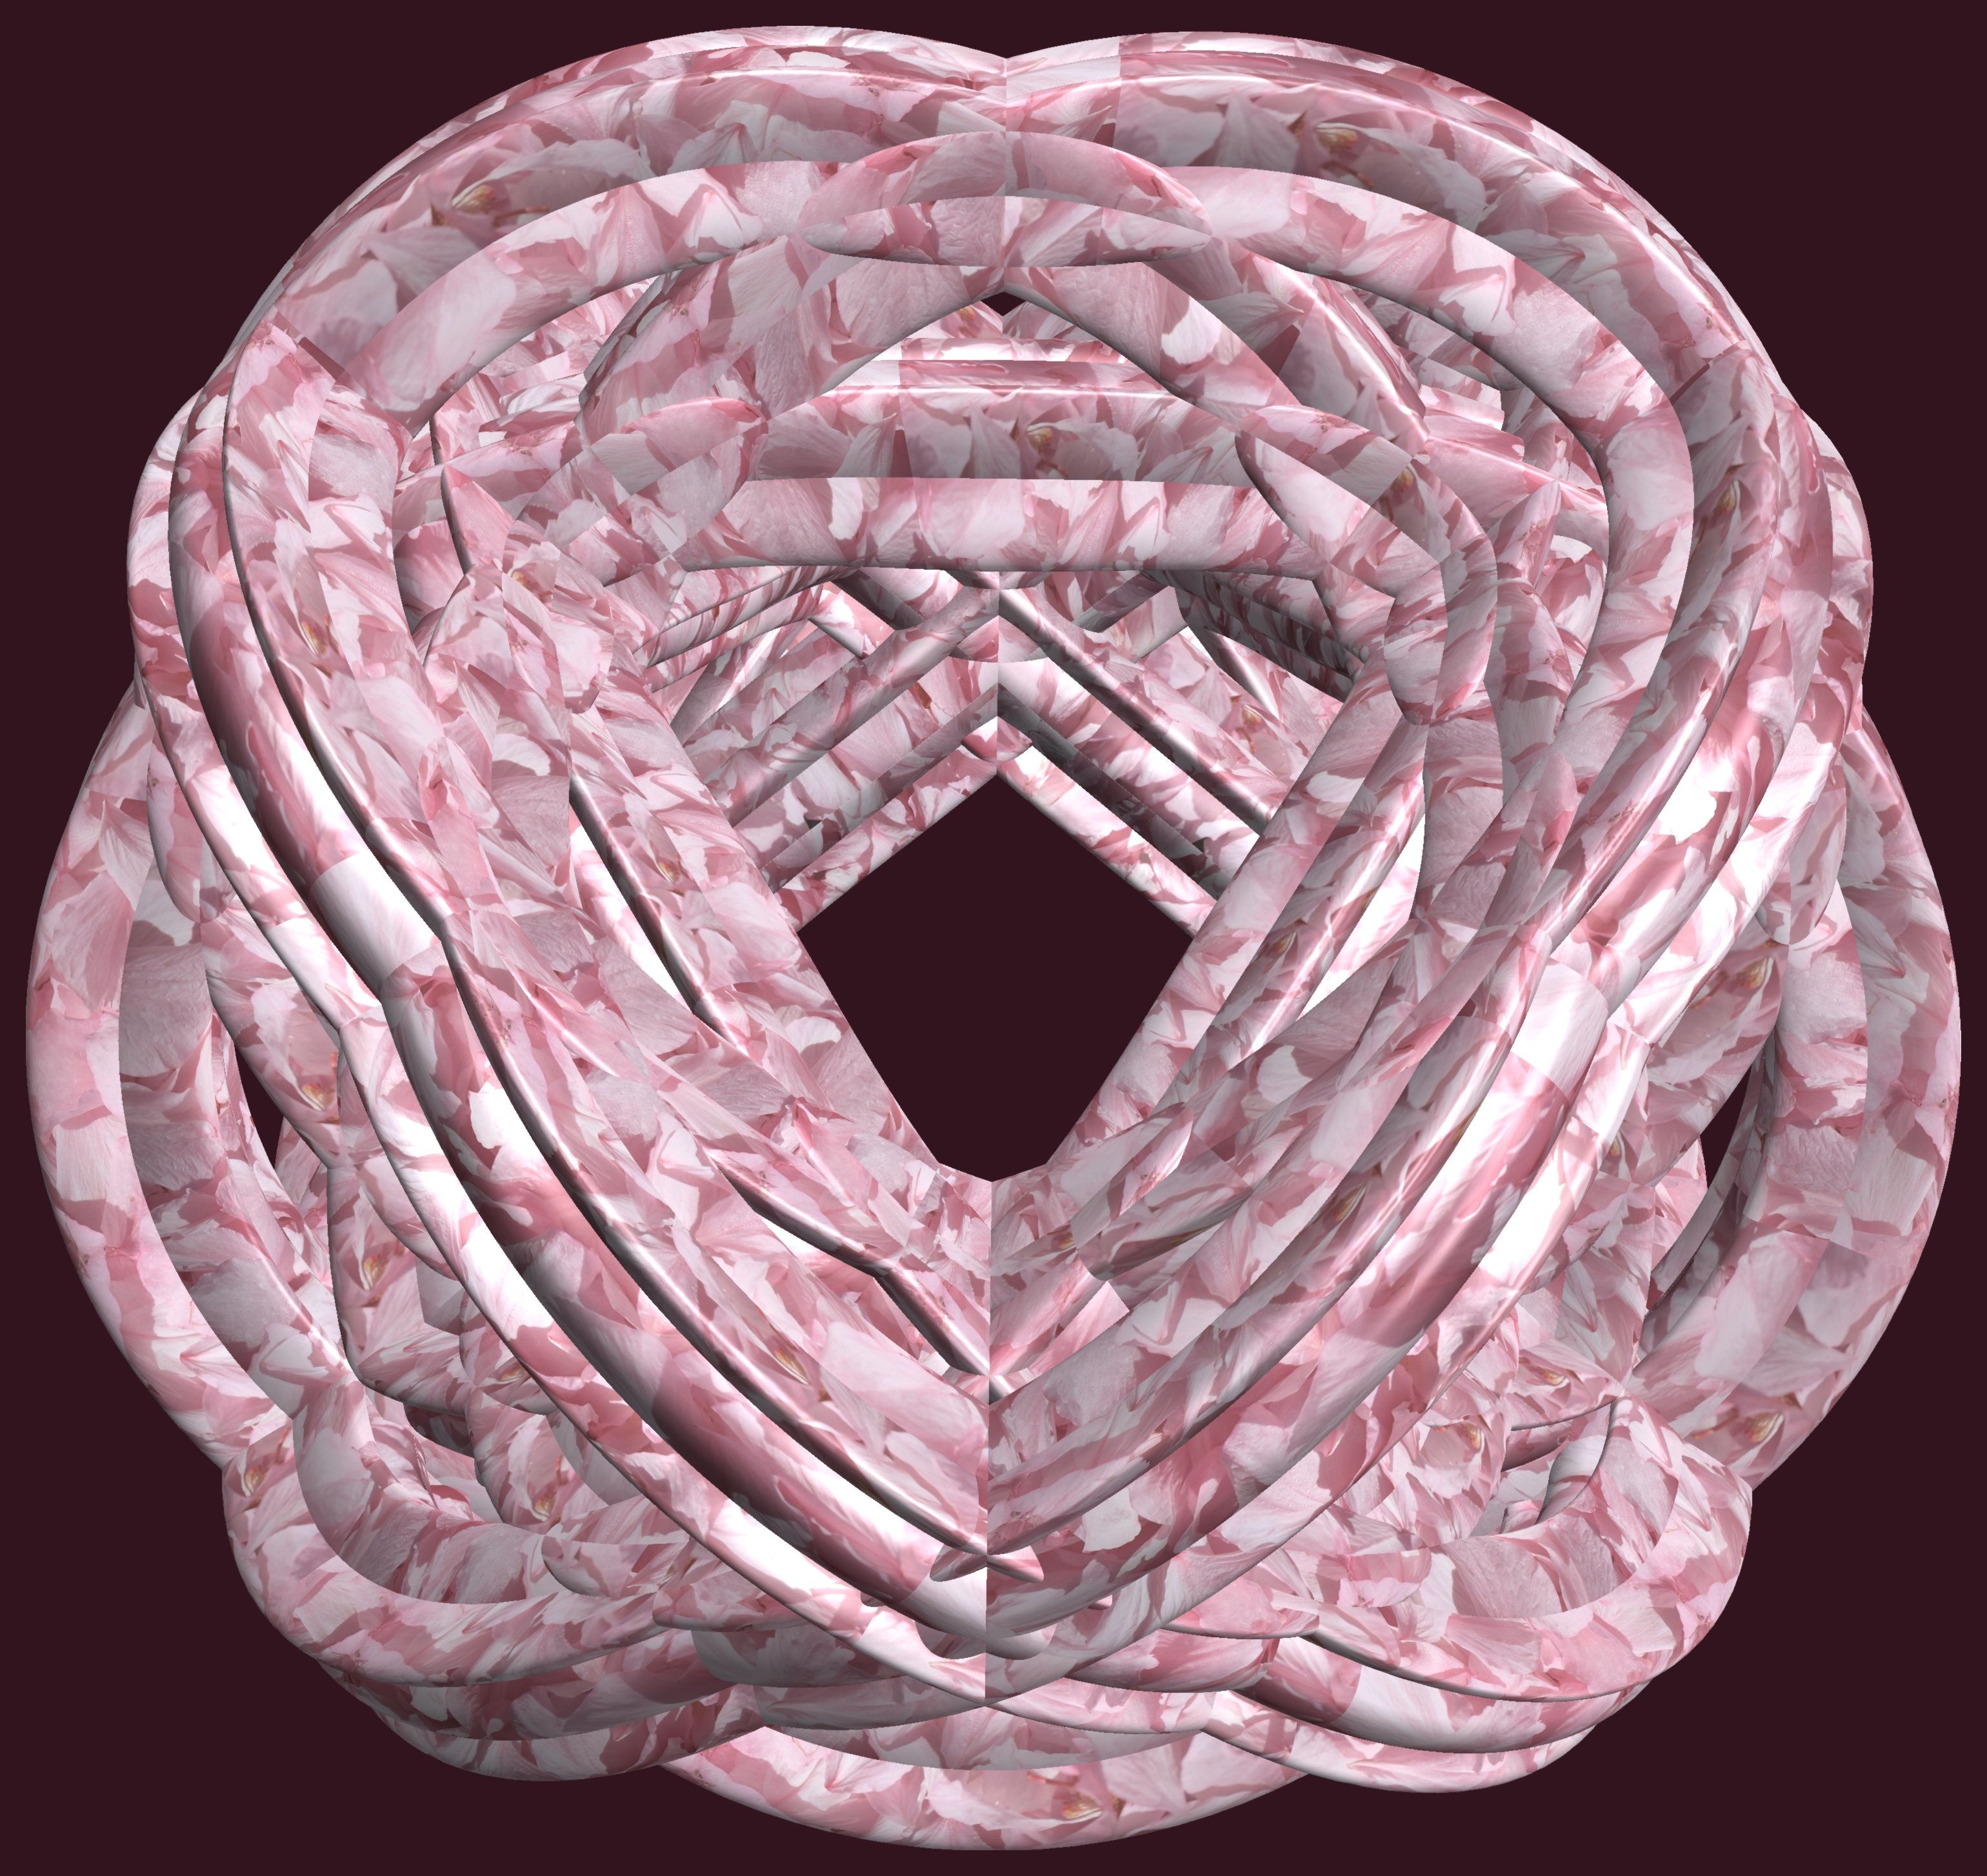
structure, texture, petal, heart, pattern, pink, human body, jewellery, cool image, figure, design, symmetry, 3d, graphic, organ, torus, mathematica, cg, parametricplot3d, code, program, algorithm, abstruct, mapping, lissajous, fashion accessory